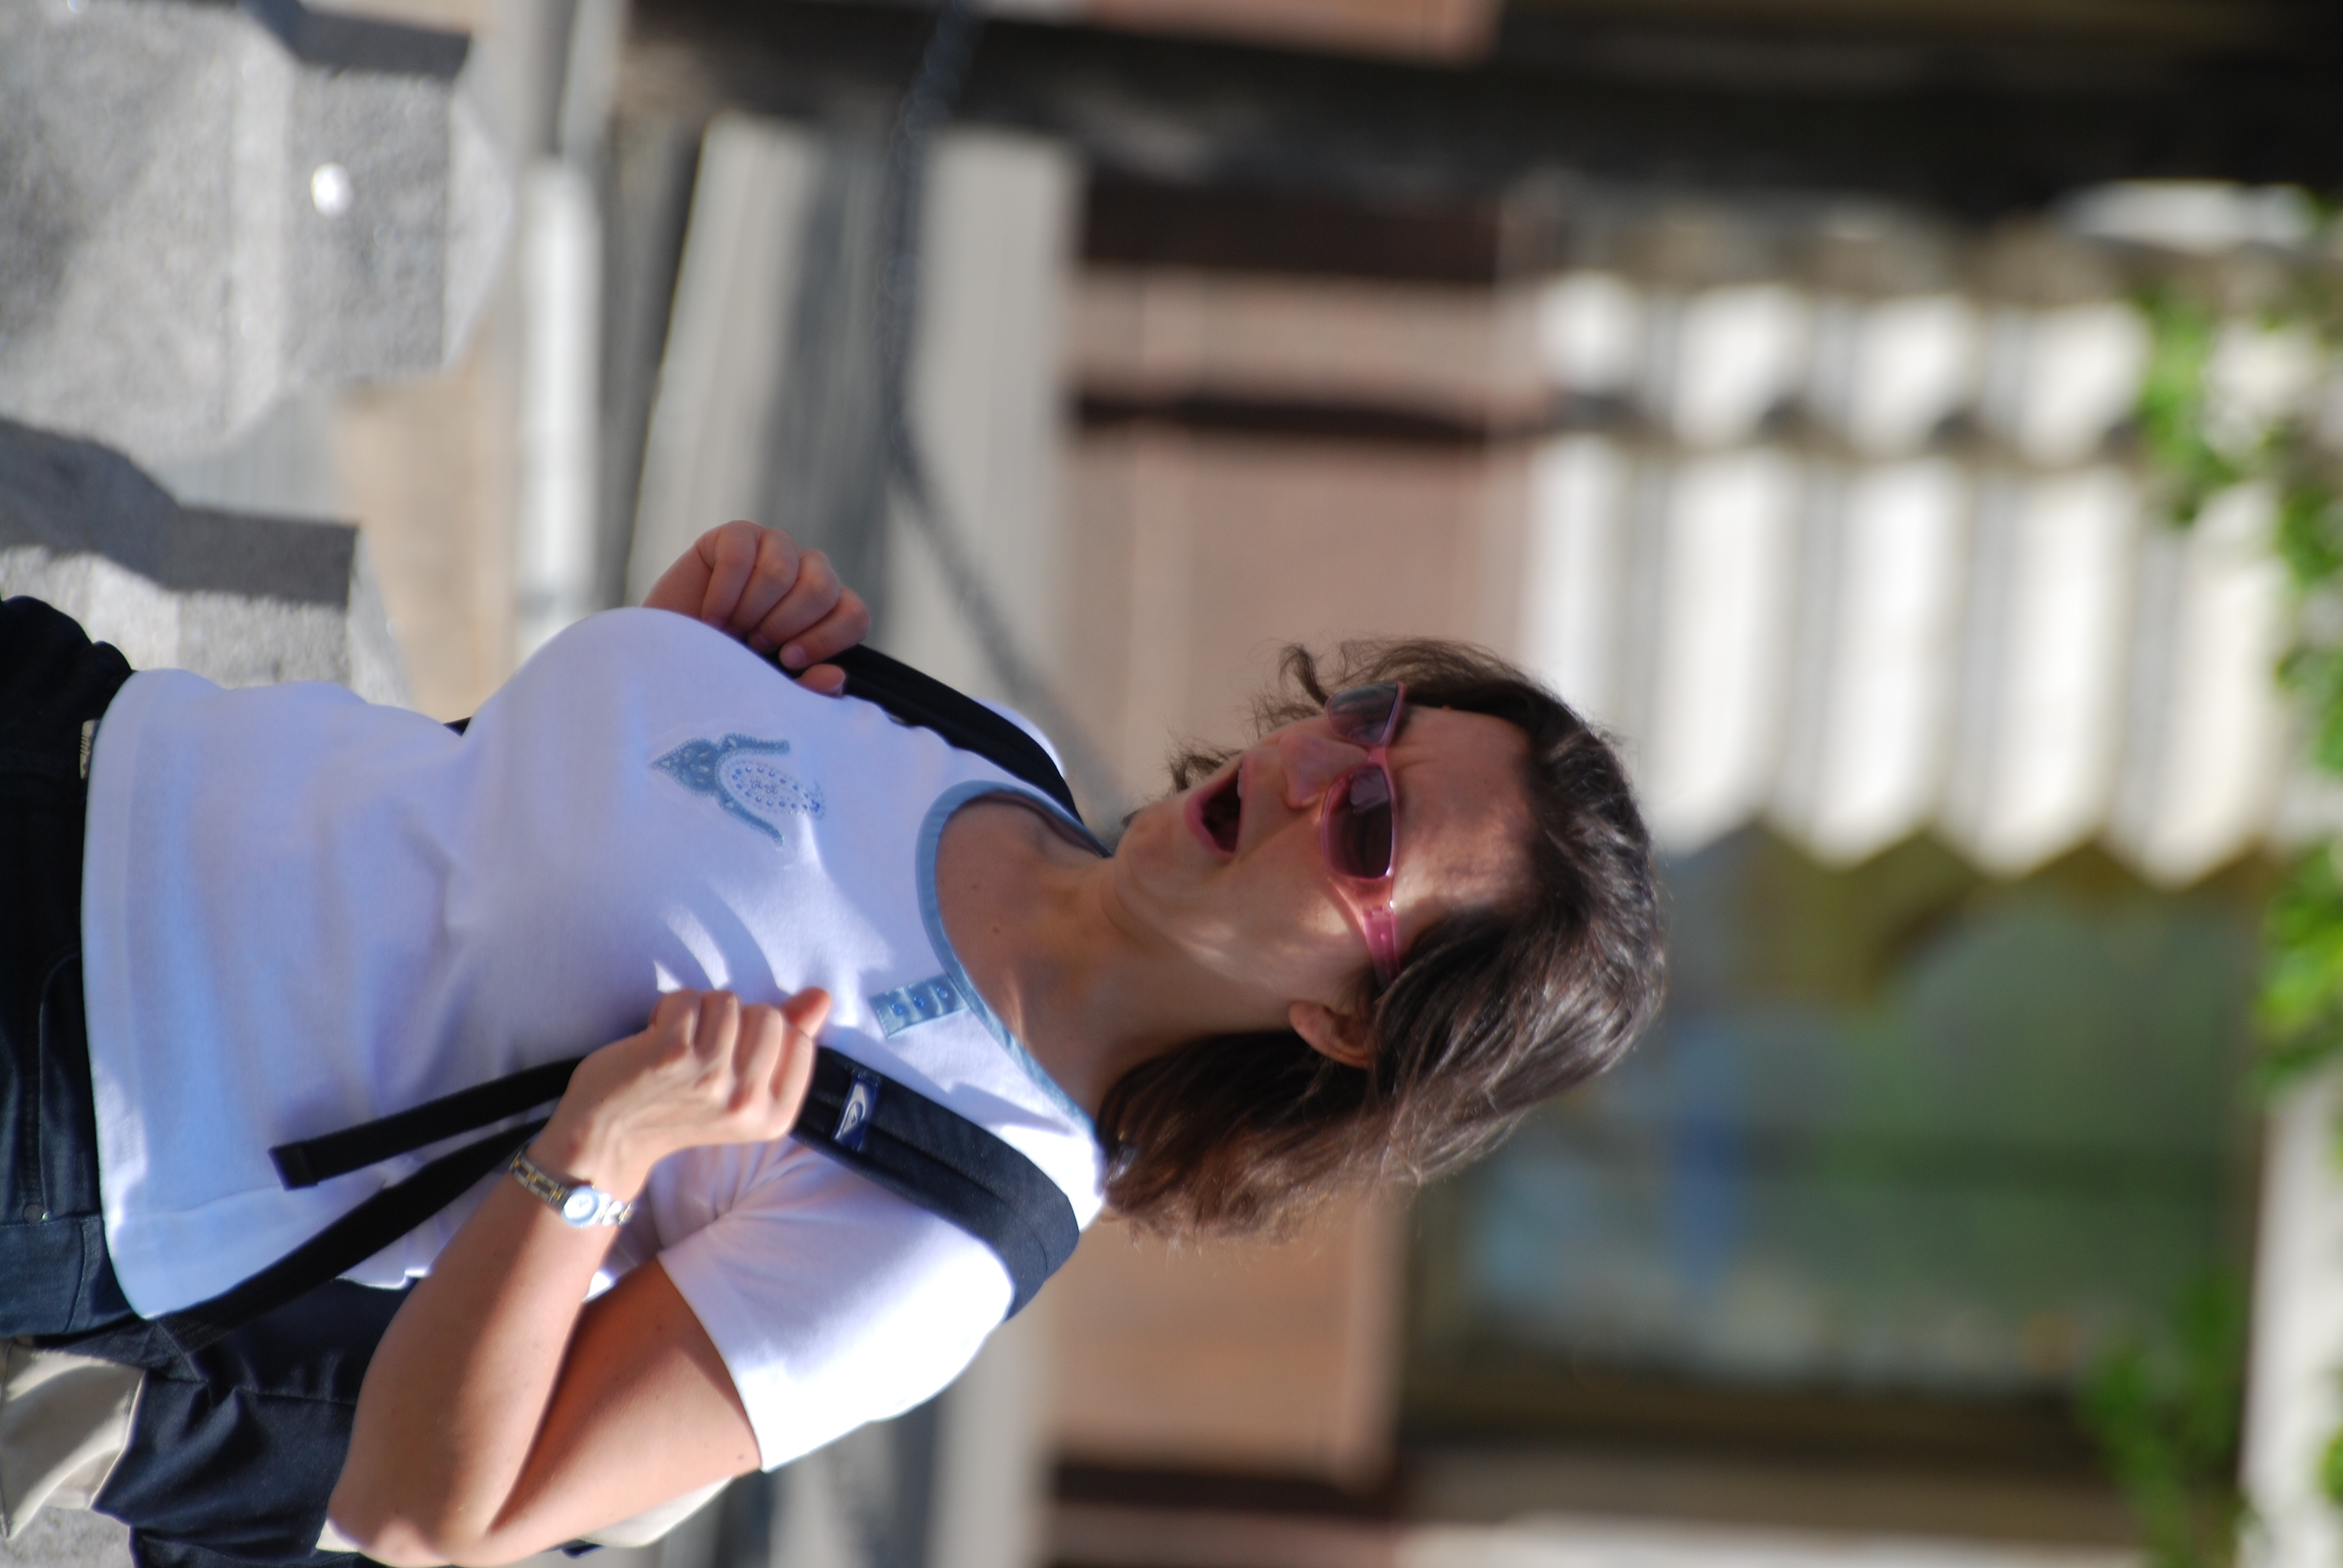
person, people, girl, woman, street, city, model, spring, fashion, nikon, lady, candid, girls, beauty, moscow, russia, d80, moskau, nikond80, moscou, photo shoot